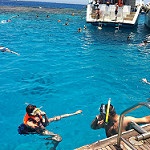
Label: sea